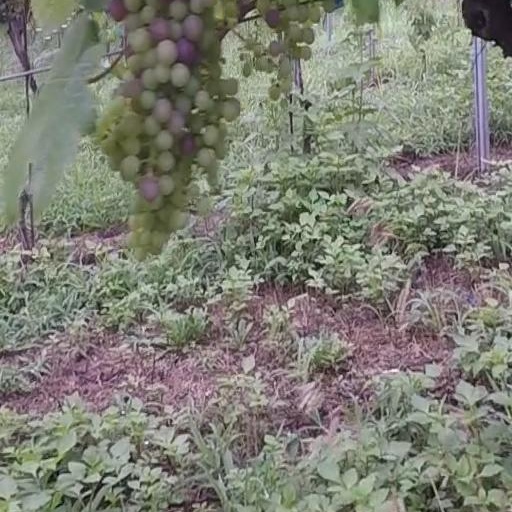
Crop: grape